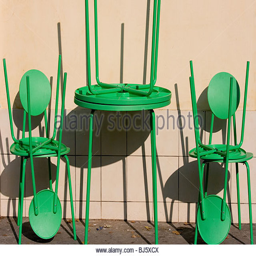
stacked chairs and tables under a wall